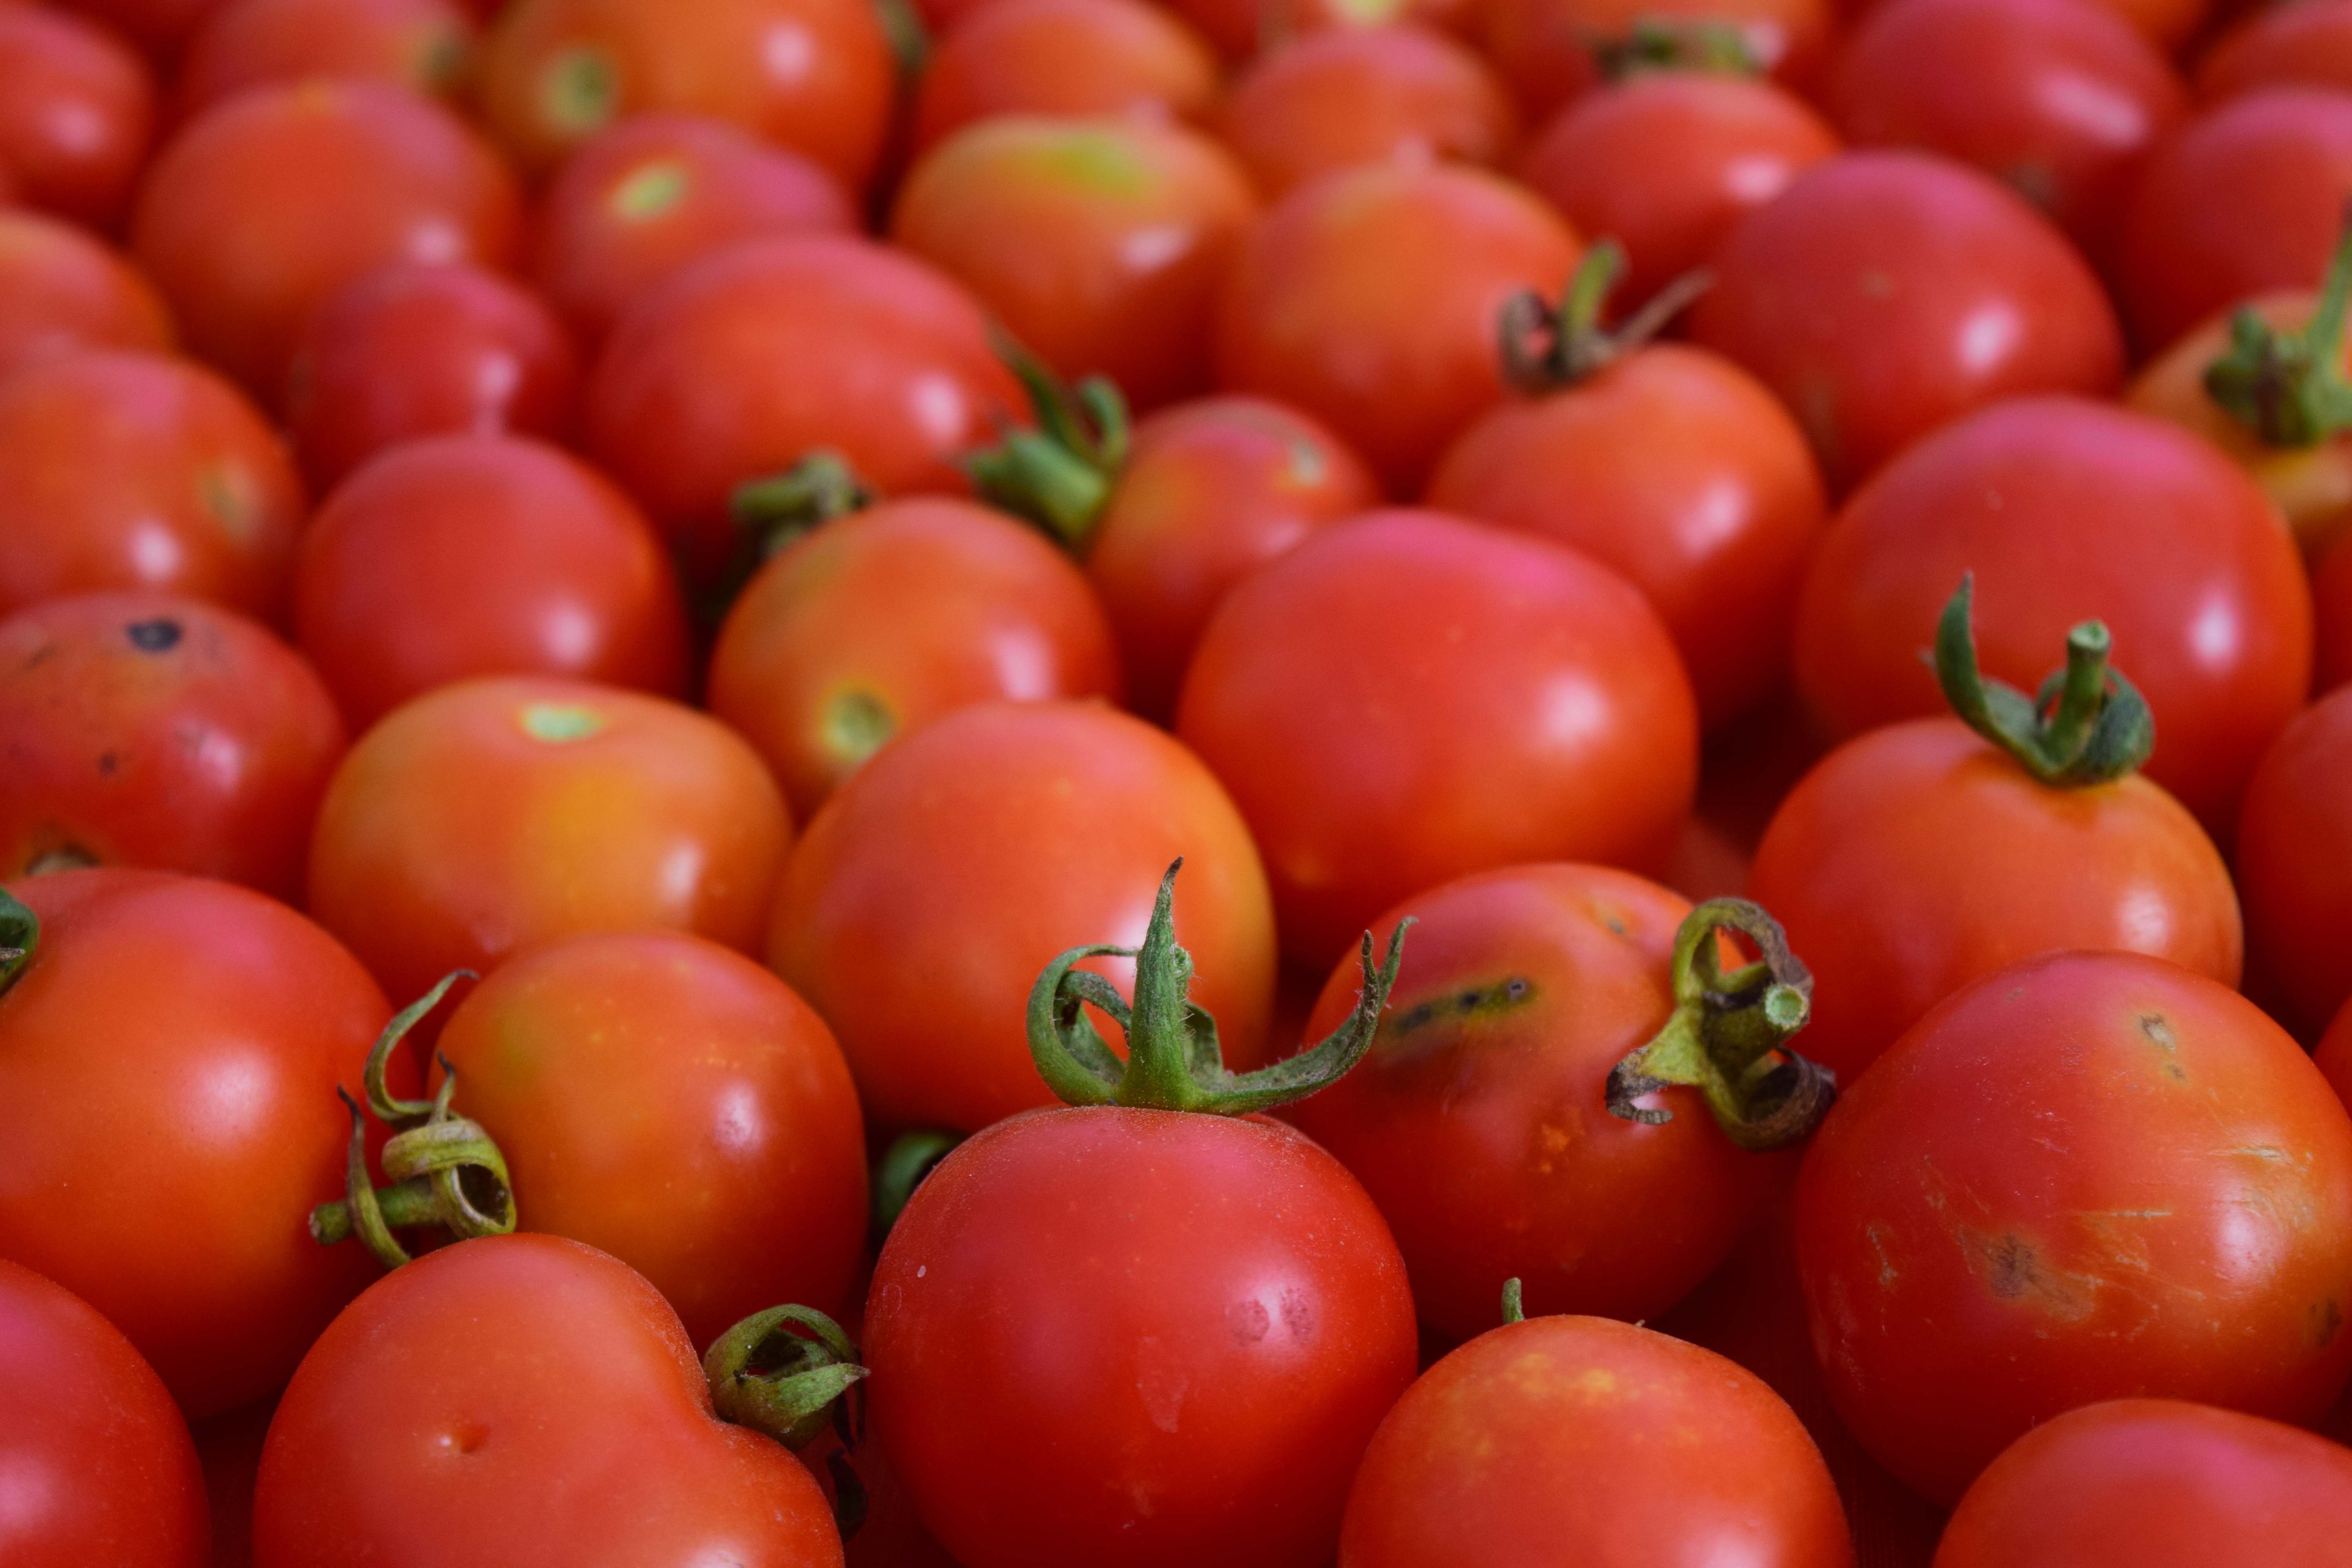
plant, fruit, ripe, food, red, produce, vegetable, healthy, eat, tomato, background, nutrition, vegetables, tomatoes, frisch, many, quantitative, organic tomatoes, flowering plant, bush tomatoes, land plant, potato and tomato genus